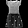
Label: Dress